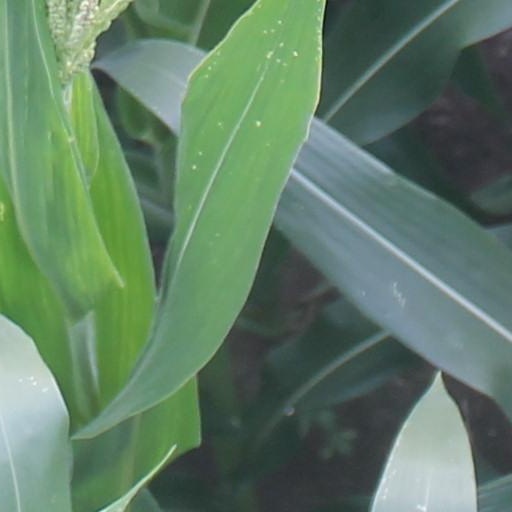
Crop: maize; corn